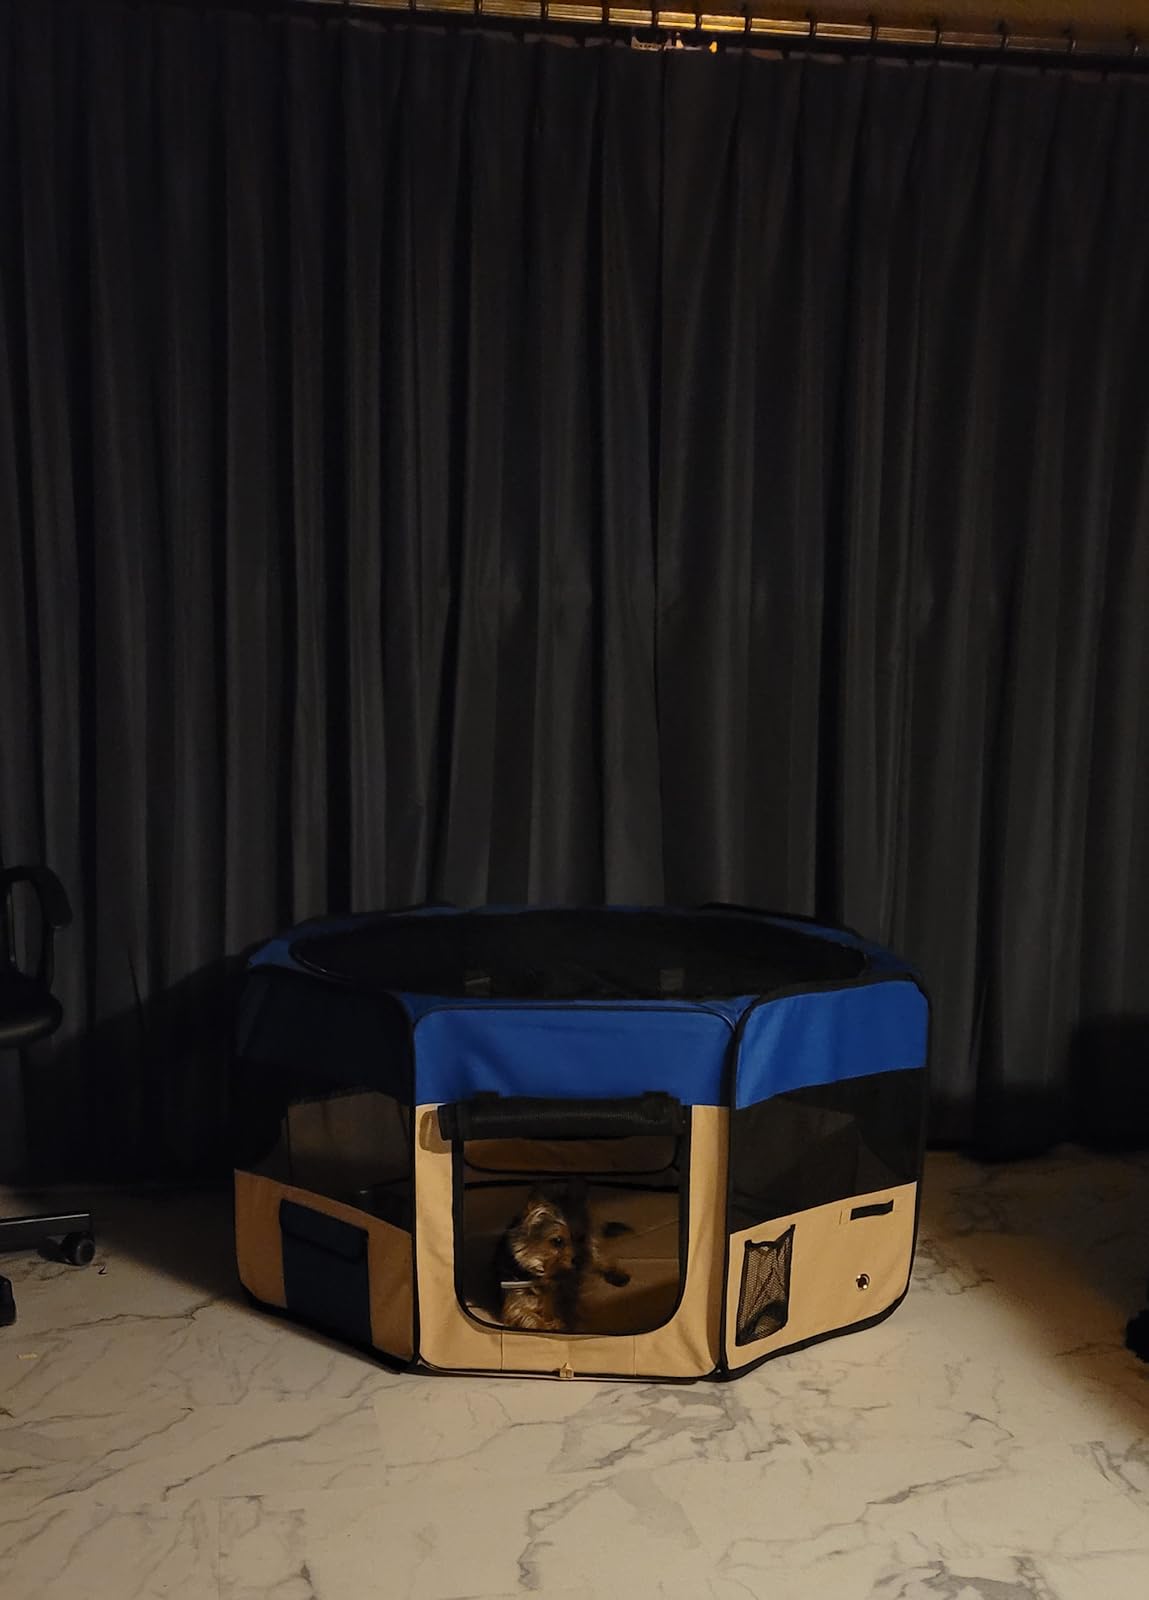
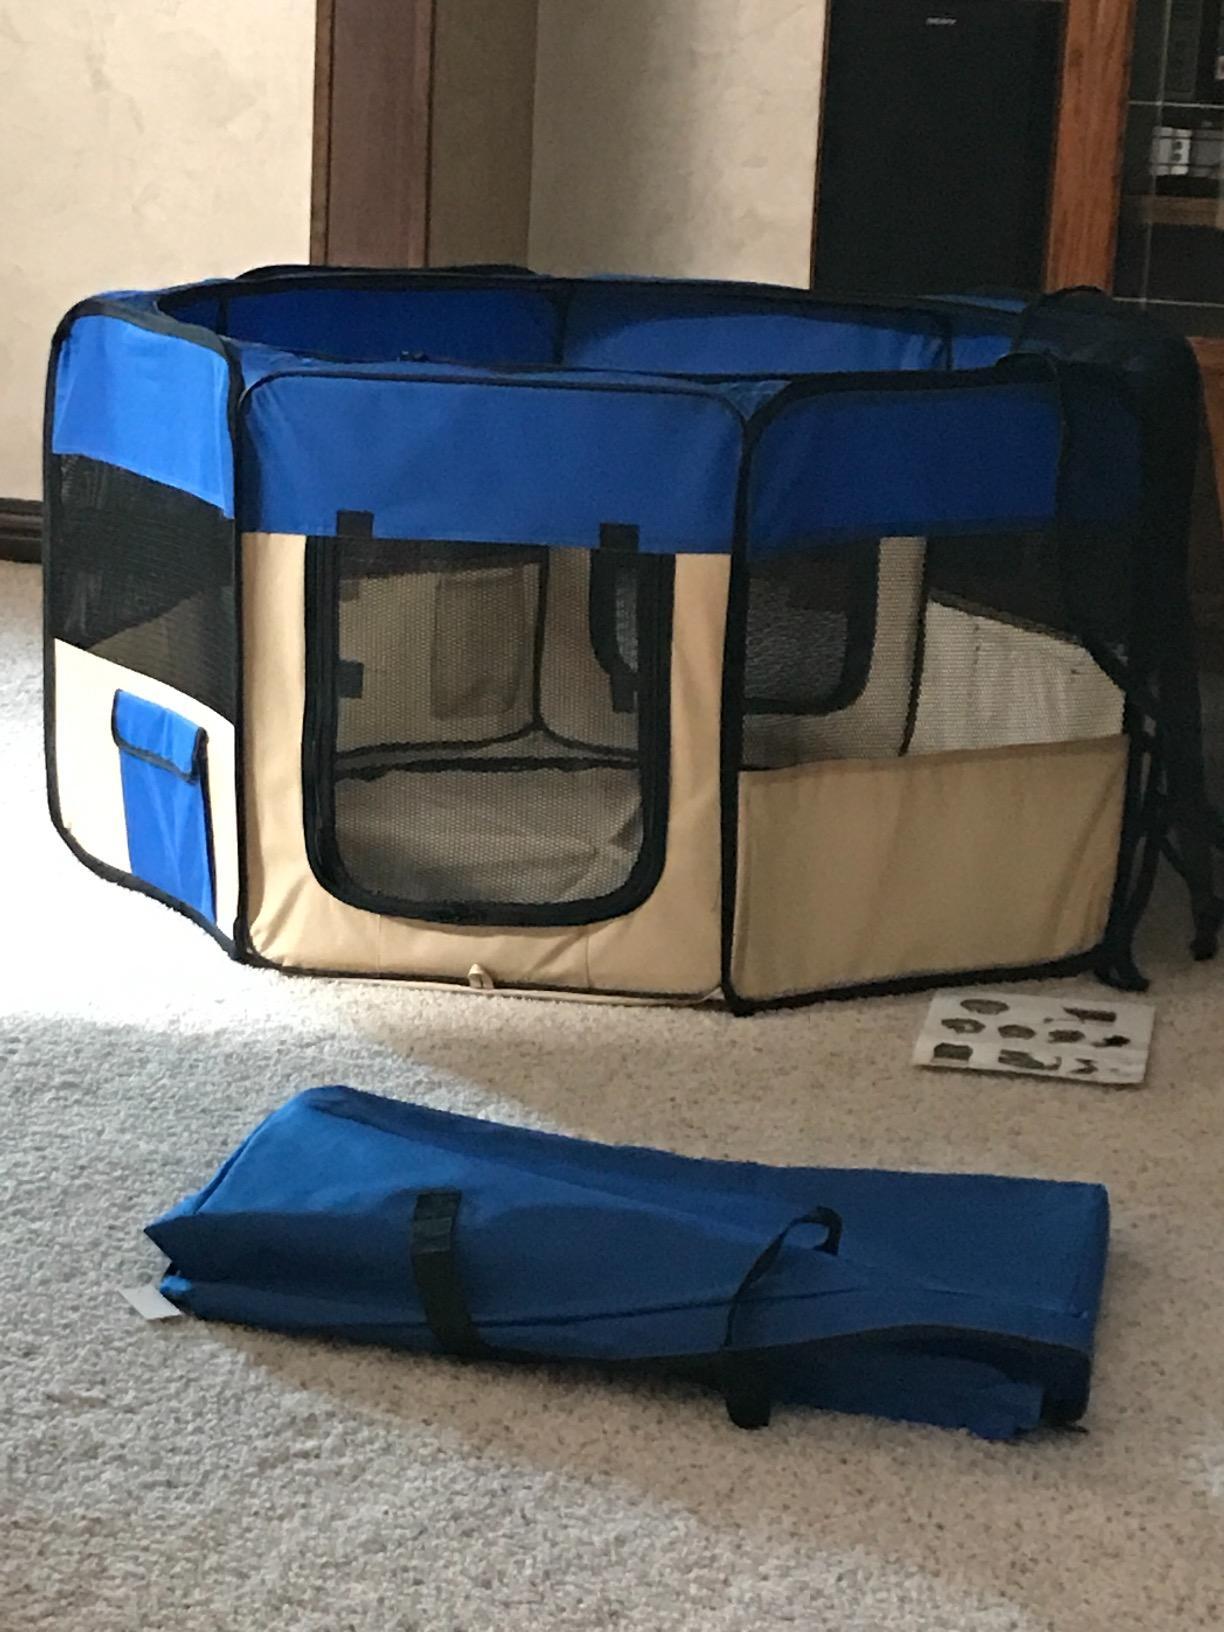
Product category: items_kennel
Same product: yes